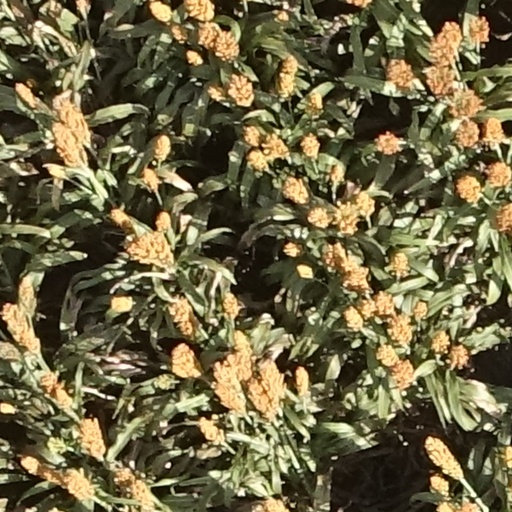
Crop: sorghum